Vladislaus II of Hungary

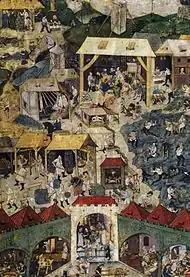
Kutná Hora was the medieval center of silver mining and the second richest town of the Kingdom of Bohemia.

After the fifteen-year-old Vladislaus pledged to respect the liberties of the Estates of the realm, the Bohemian Diet elected him king at Kutná Hora on 27 May 1471. He was specifically required to acknowledge the existence of two "nations" (the Catholic and Hussite Estates) in his realm in accordance with the Compacts of Basel, although the Holy See had already condemned the Compacts in 1462. The Holy See regarded Vladislaus's election invalid and the papal legate, Lorenzo Roverella, confirmed Matthias Corvinus's claim to Bohemia on 28 May. However, Emperor Frederick III refused to acknowledge Matthias as the lawful king of Bohemia.